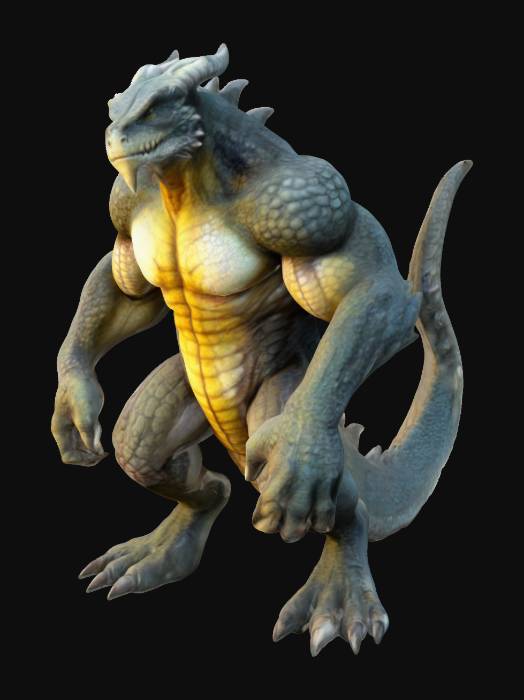
미적 점수 (1~10점): 8